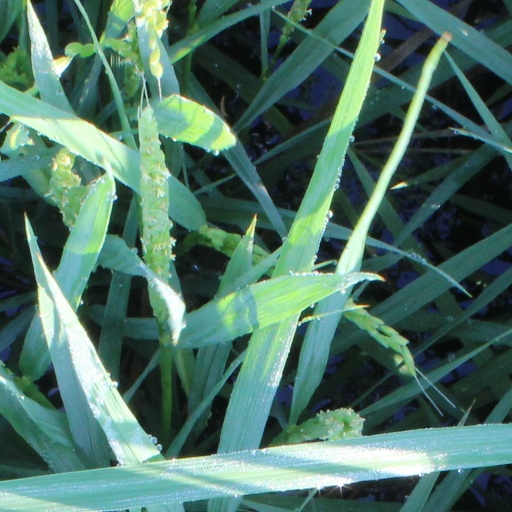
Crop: rice